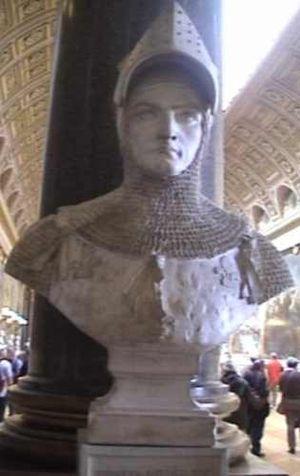
Hugues Quieret, galerie des batailles, château de Versailles, France
La galerie des Batailles est une galerie du musée de l'Histoire de France, située au premier étage de l'aile du Midi du château de Versailles.
Hugues Quieret, seigneur de Tours-en-Vimeu et de Hamicourt, en Picardie, est un noble français, chevalier, amiral puis amiral de France. Avant d'exercer dans la marine, il est conseiller, chambellan, maître d'hôtel du roi, puis sénéchal de Beaucaire et de Nîmes de 1325 à 1332.